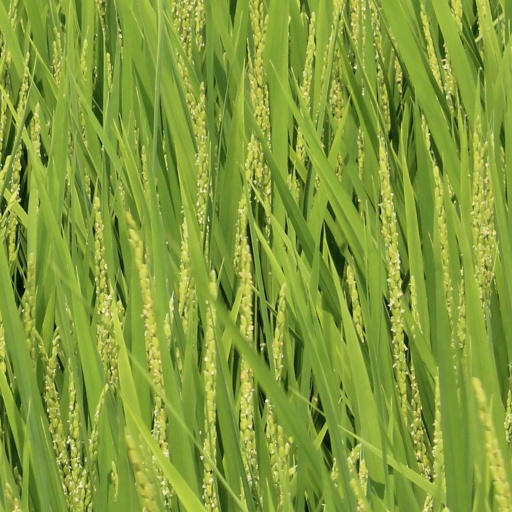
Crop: rice